Margaret Paulin Young

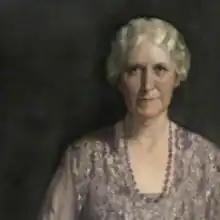
detail of 1929 portrait by James Gunn

Margaret Paulin Young (4 December 1864 – 15 January 1953) was a Scottish educator. She attended and was later headmistress of the Park School for Girls in Glasgow, where she introduced classes on art and science.